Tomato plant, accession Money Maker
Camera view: tilt-top (135 deg); turntable rotation: 210 degrees
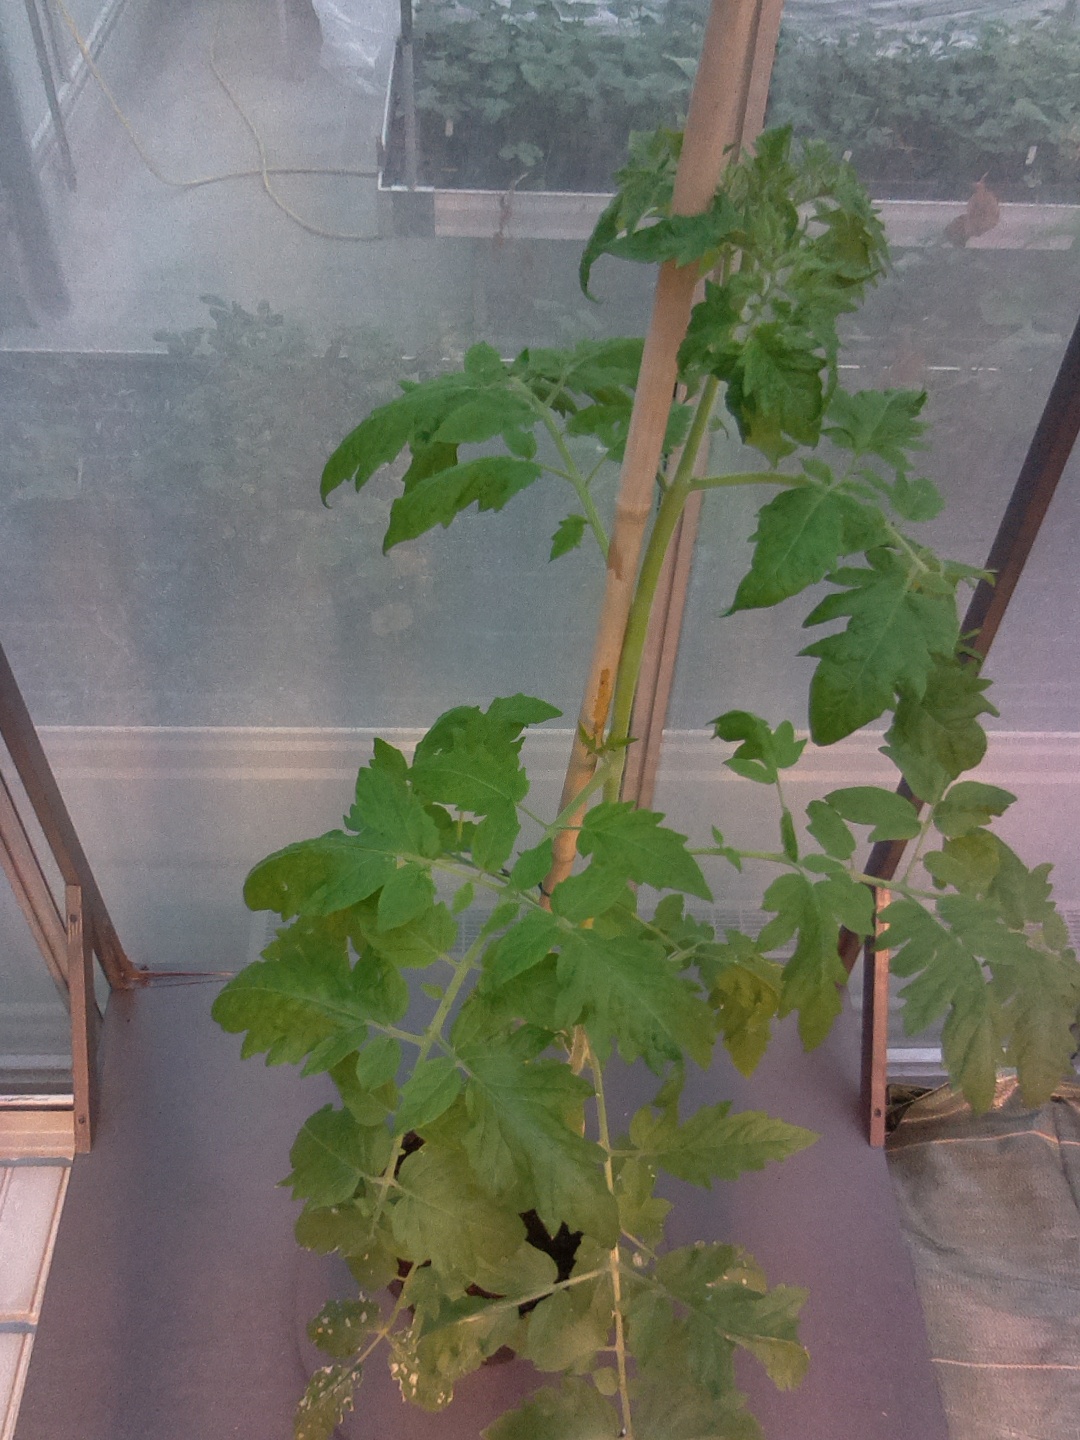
BBCH growth stage 20: First Side shoot start formed